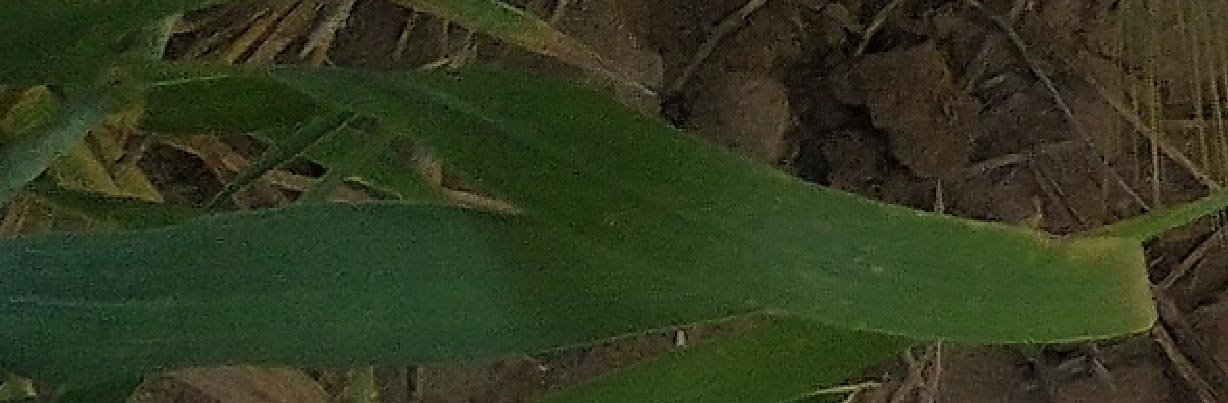
Label: Wheat___Healthy